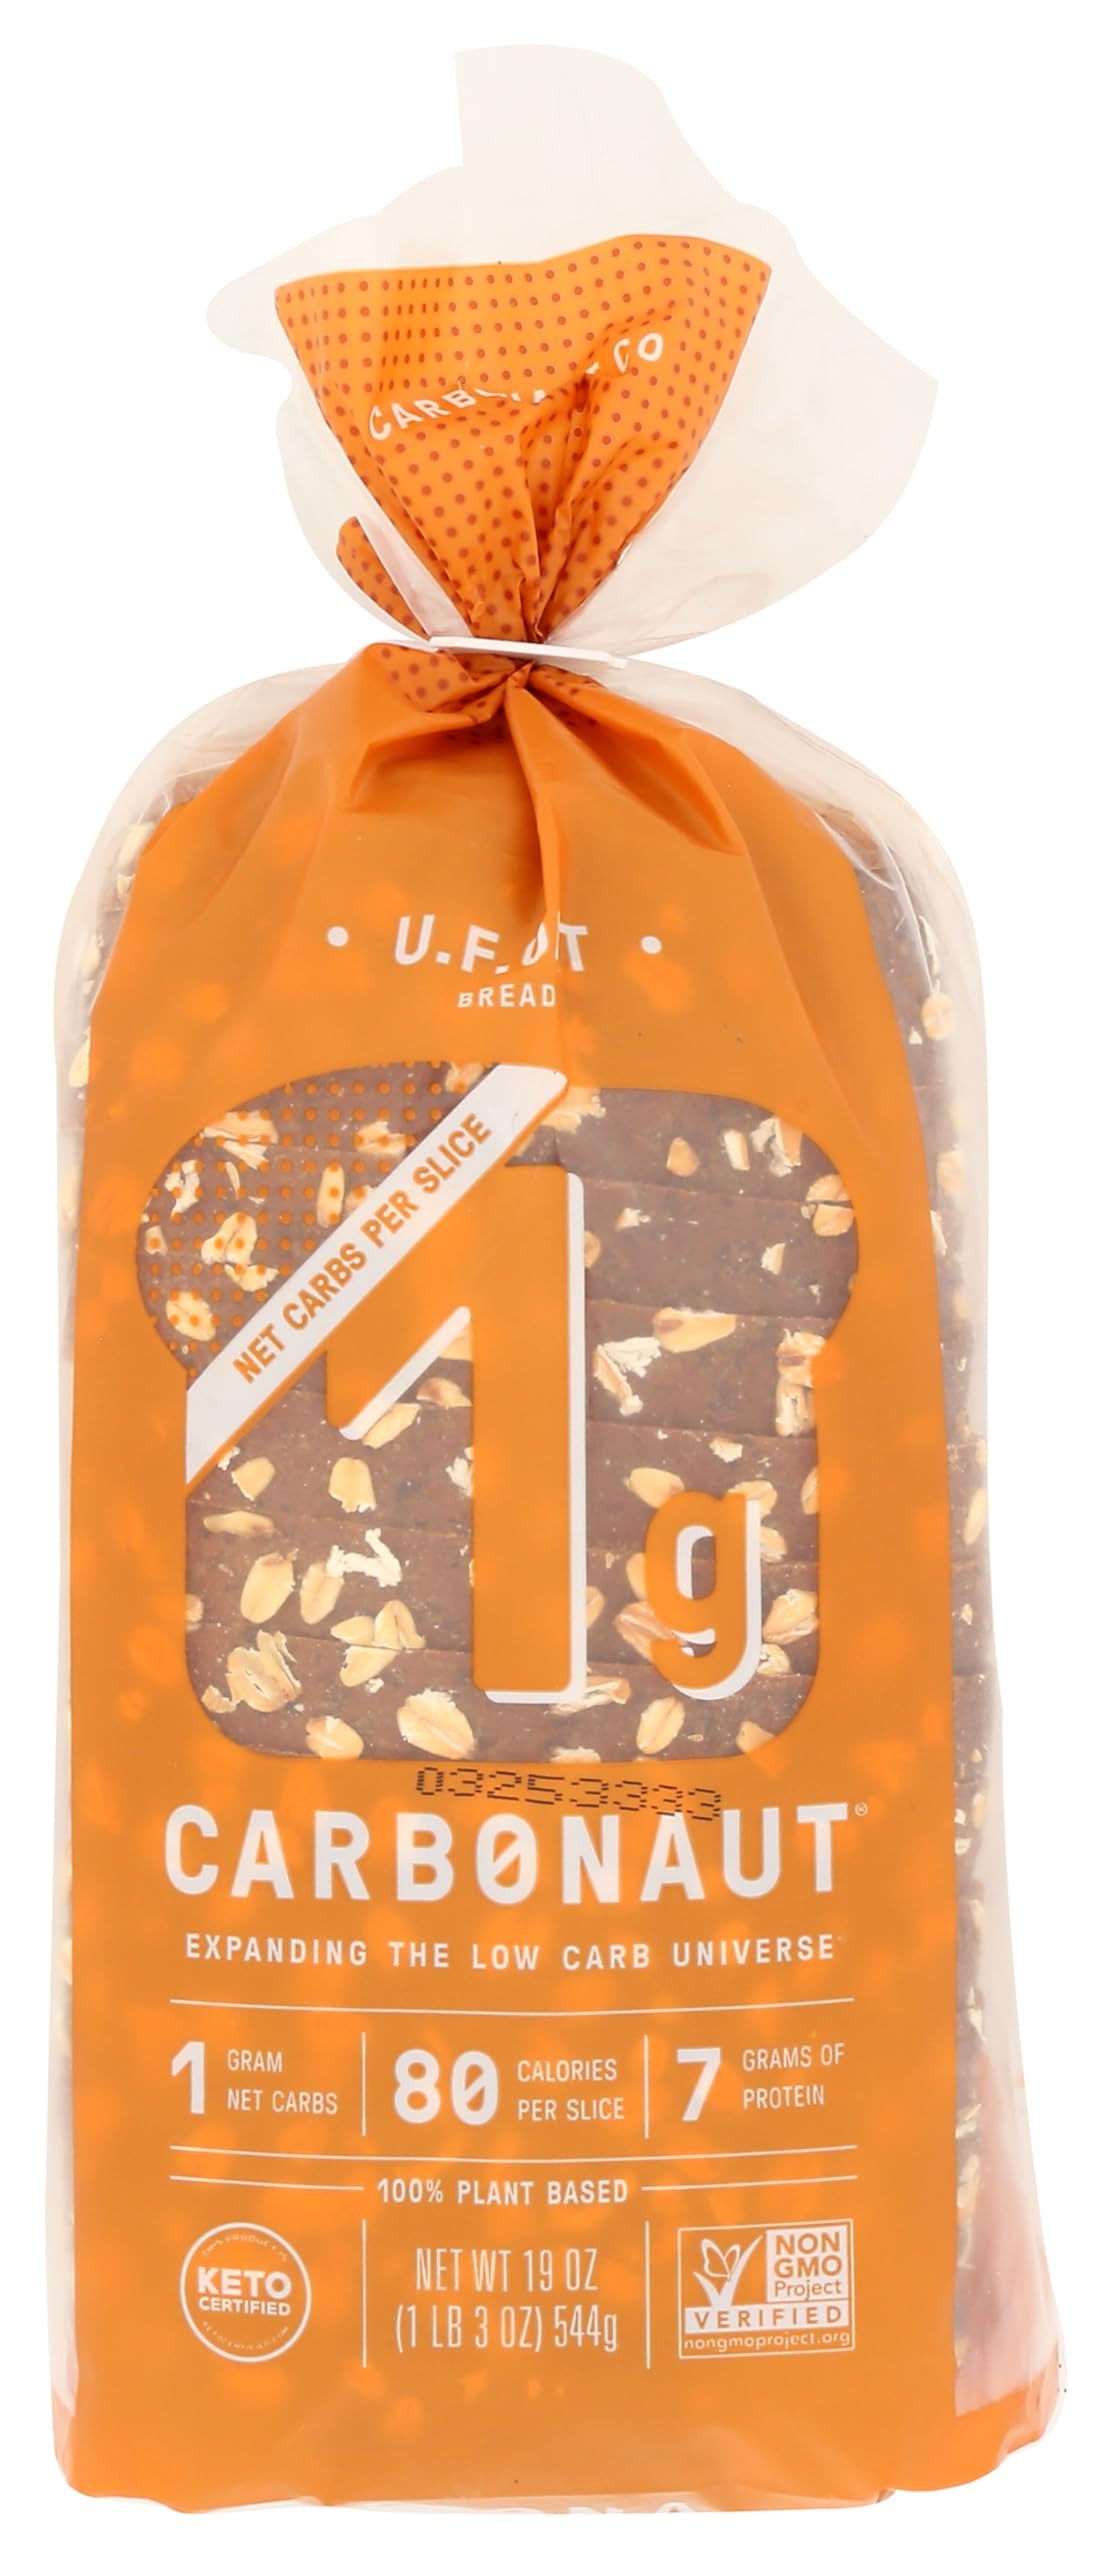
Item Name: BREAD OAT
Bullet Point: Great Product
Value: 1.0
Unit: Ounce

Price: 6.89